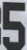
Number: 5